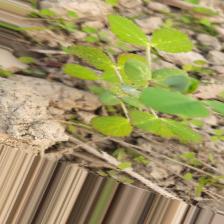
Label: Lentil Rust